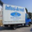
Label: truck